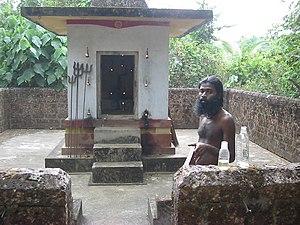
Un kavu est le nom d'un bois sacré sur la côte de Malabar.